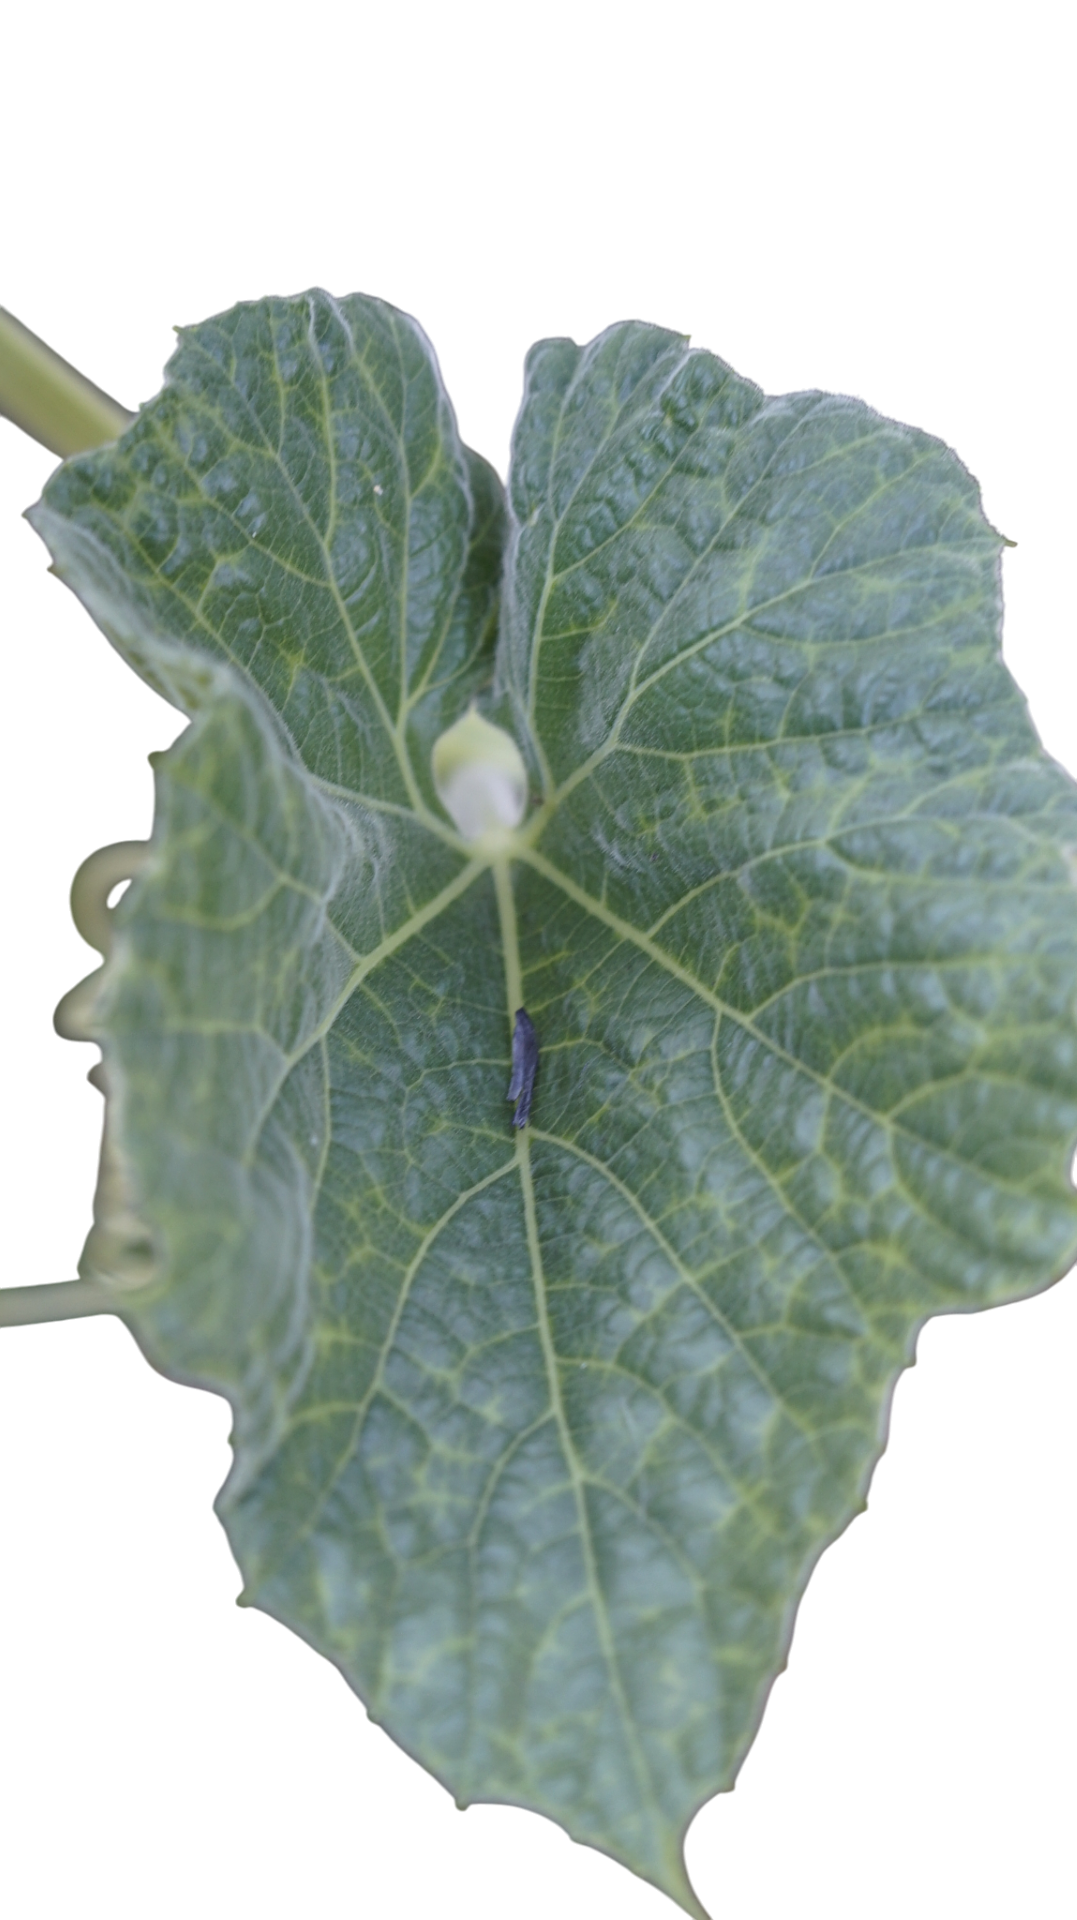
Crop: Bottle Gourd
Label: Healthy